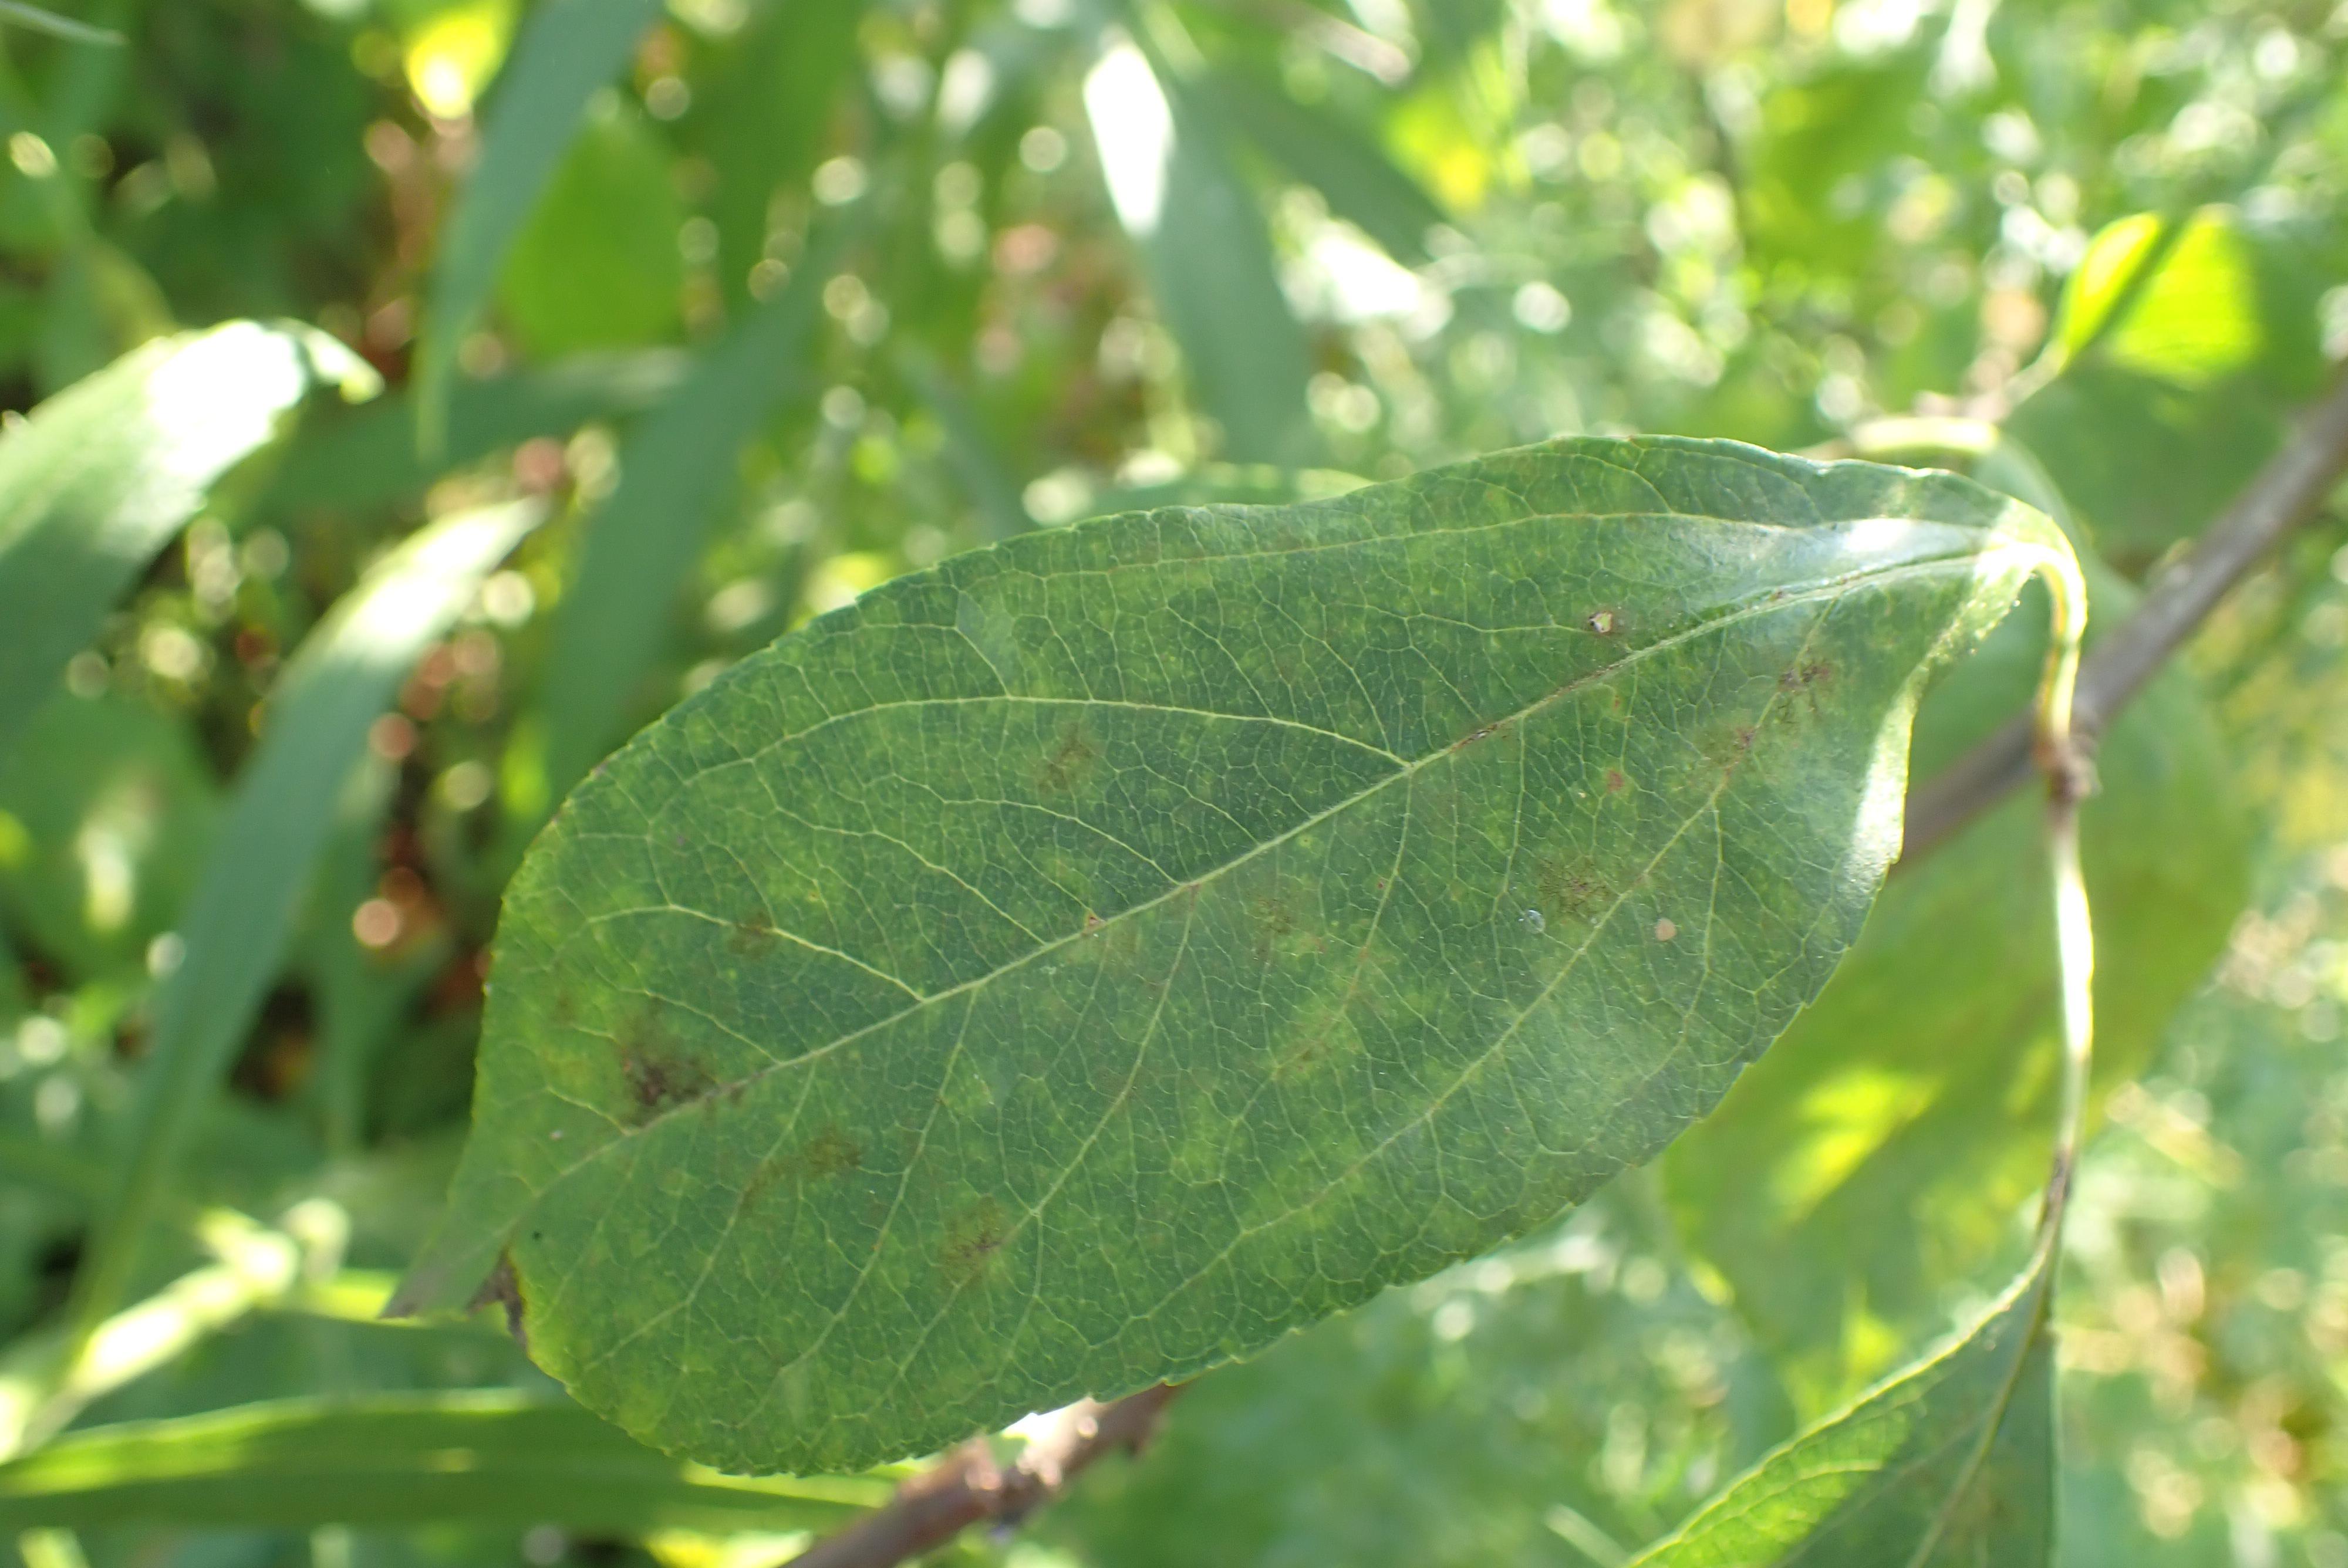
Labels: scab